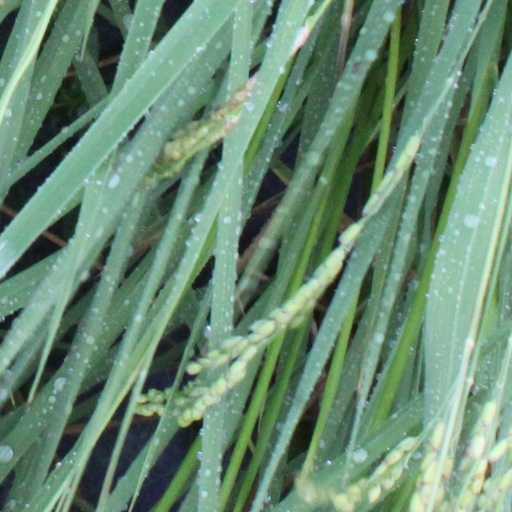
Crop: rice